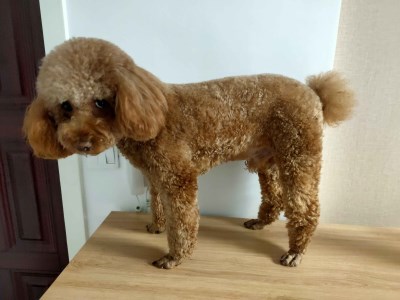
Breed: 2925-n000114-toy_poodle